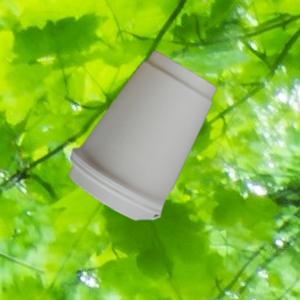
Label: cups